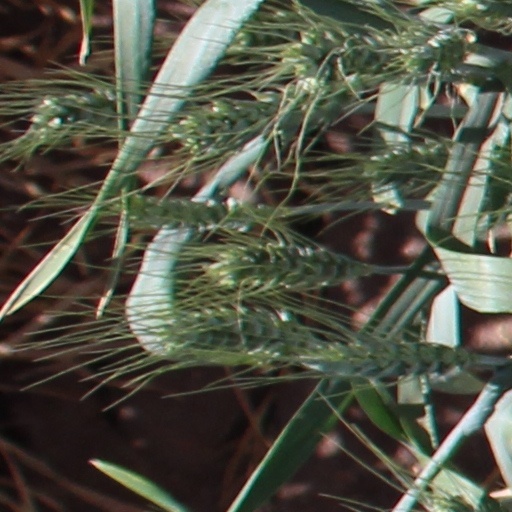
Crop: wheat